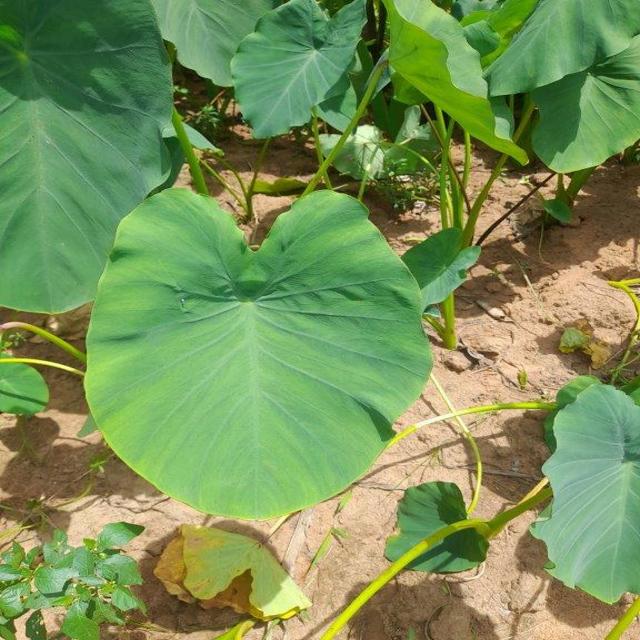
Label: Healthy